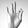
ASL letter: F